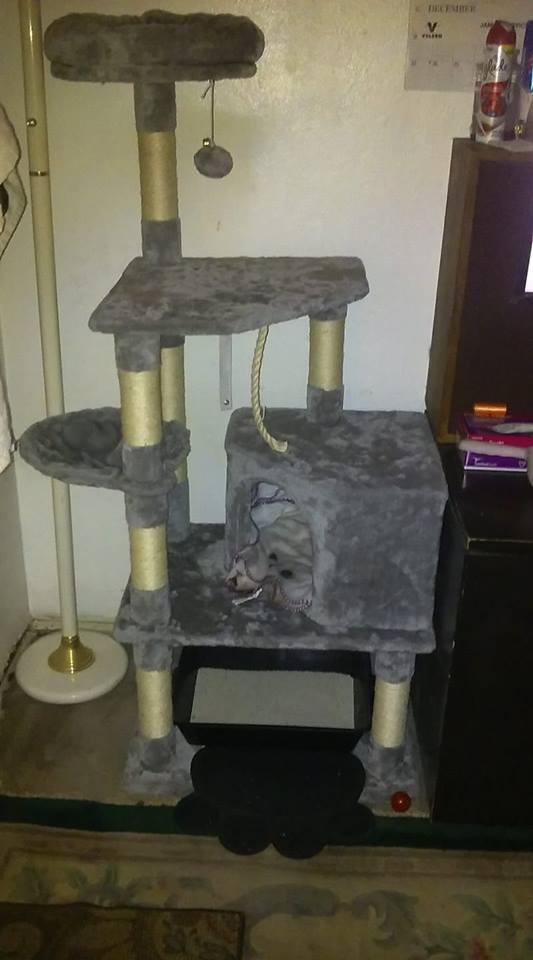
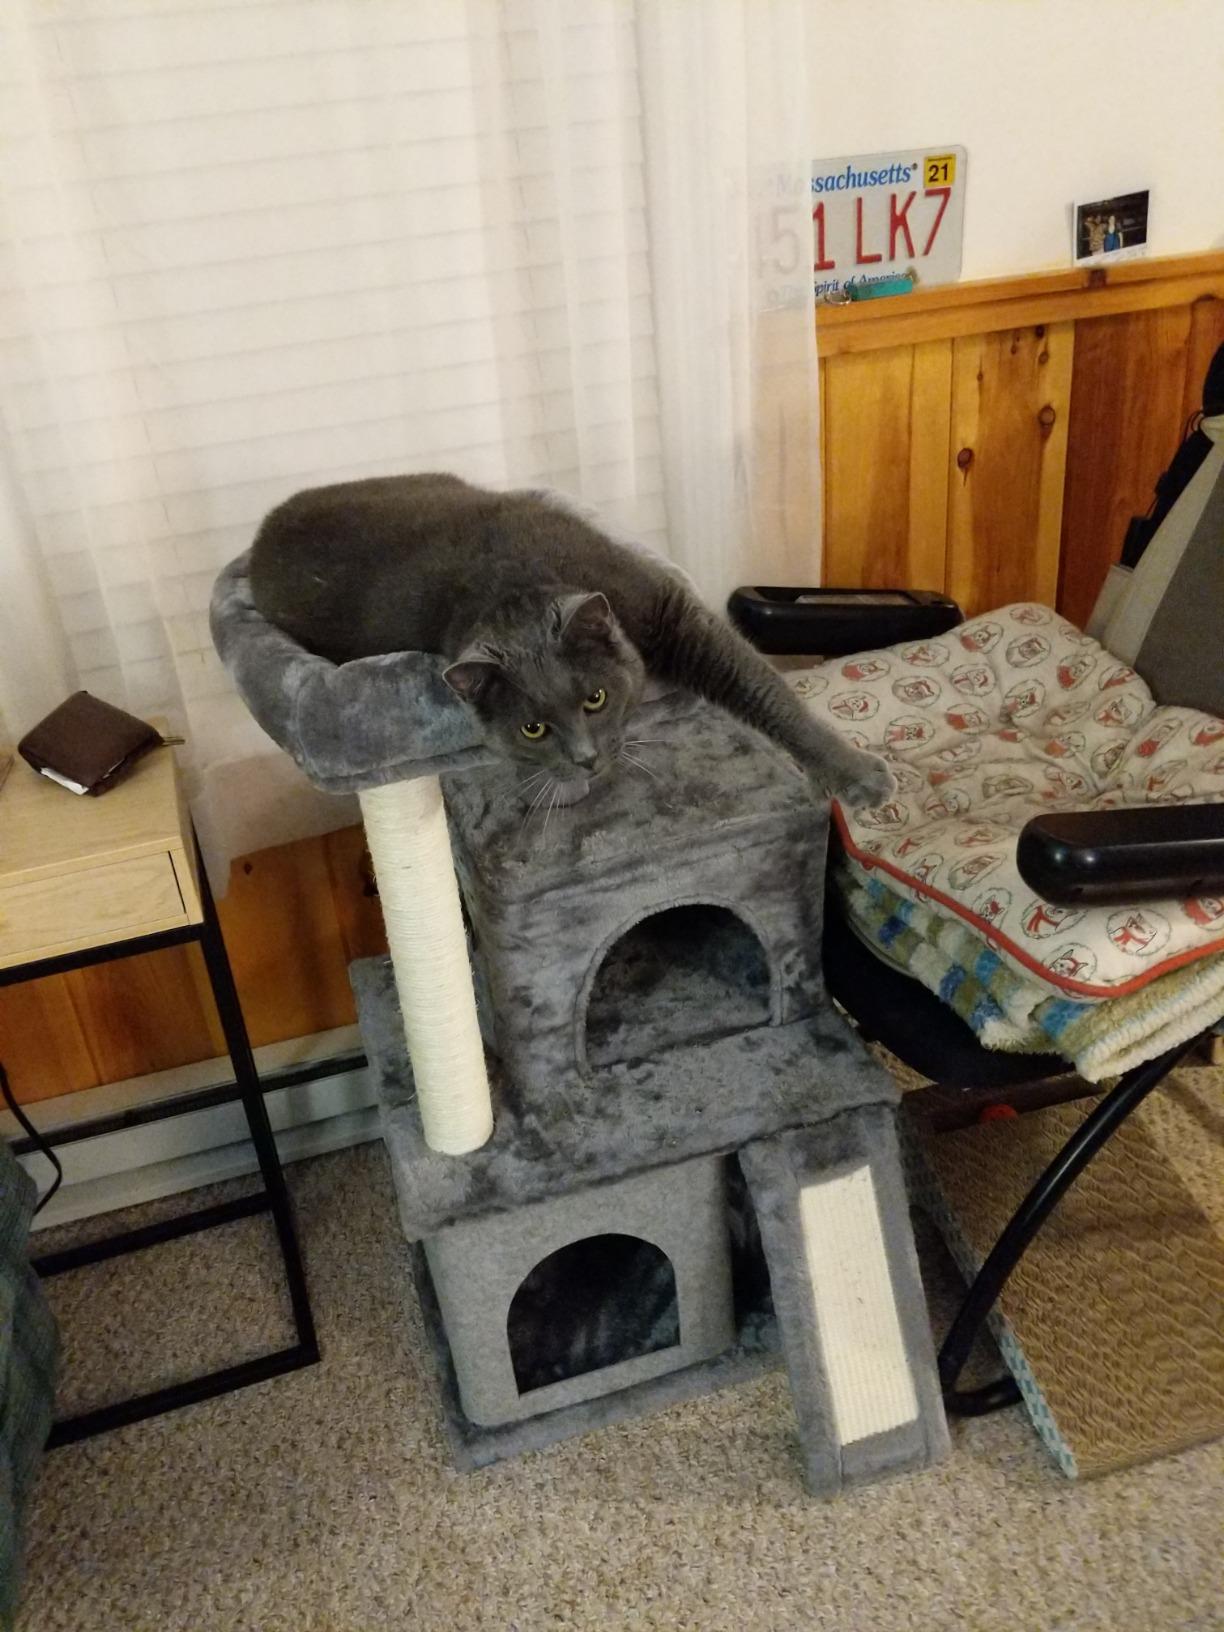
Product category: items_cat tree
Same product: no